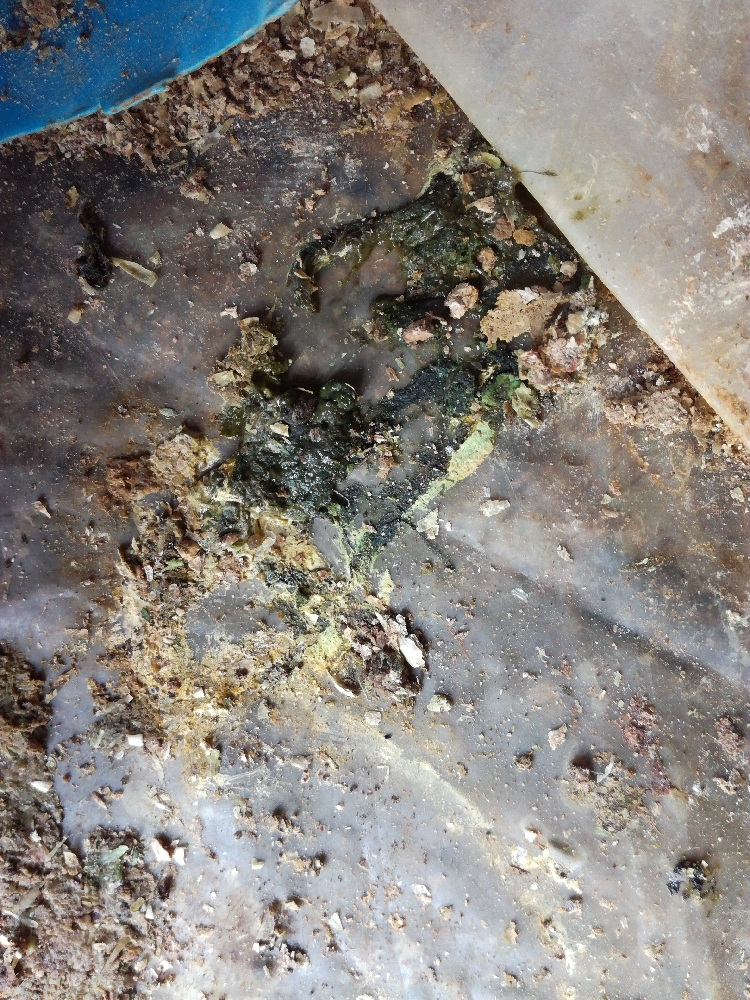
PCR-confirmed diagnosis: Newcastle disease